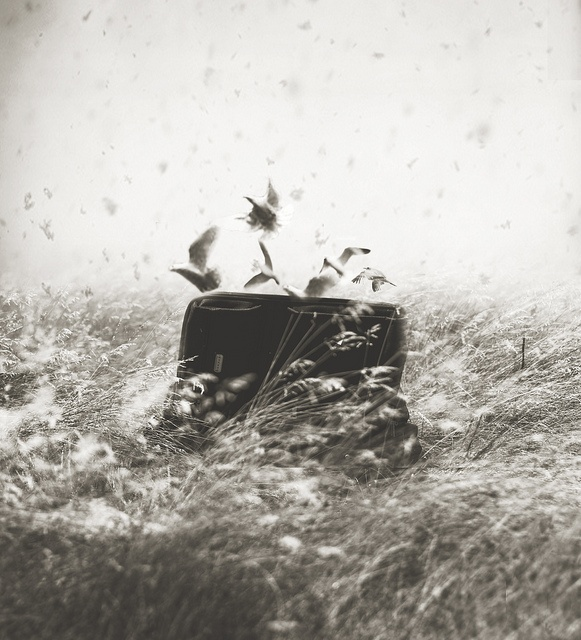
A tree stump in the middle of a dry grass covered field.
A flock of birds flying out of tall grass
An unidentified object is centered in a sea of grass in this artsy picture.
A black and white photo depicting grasses blowing.
Birds are approaching a piece of furniture in a grassy area.